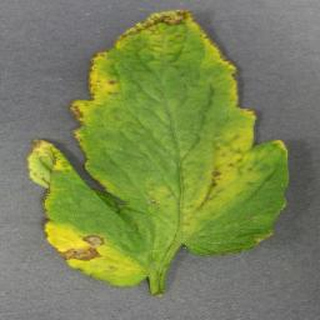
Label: tomato_bacterial_spot